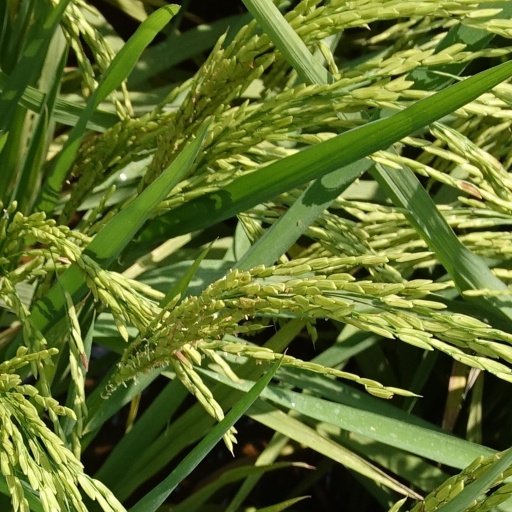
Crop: rice